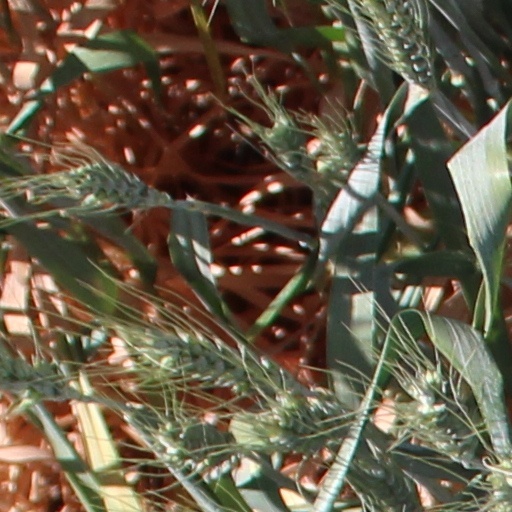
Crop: wheat